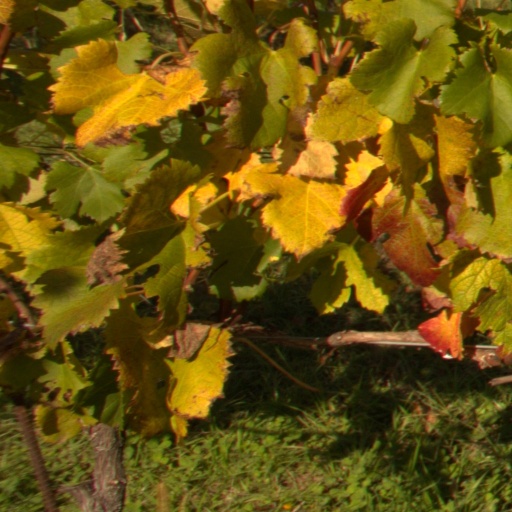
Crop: grape